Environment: real
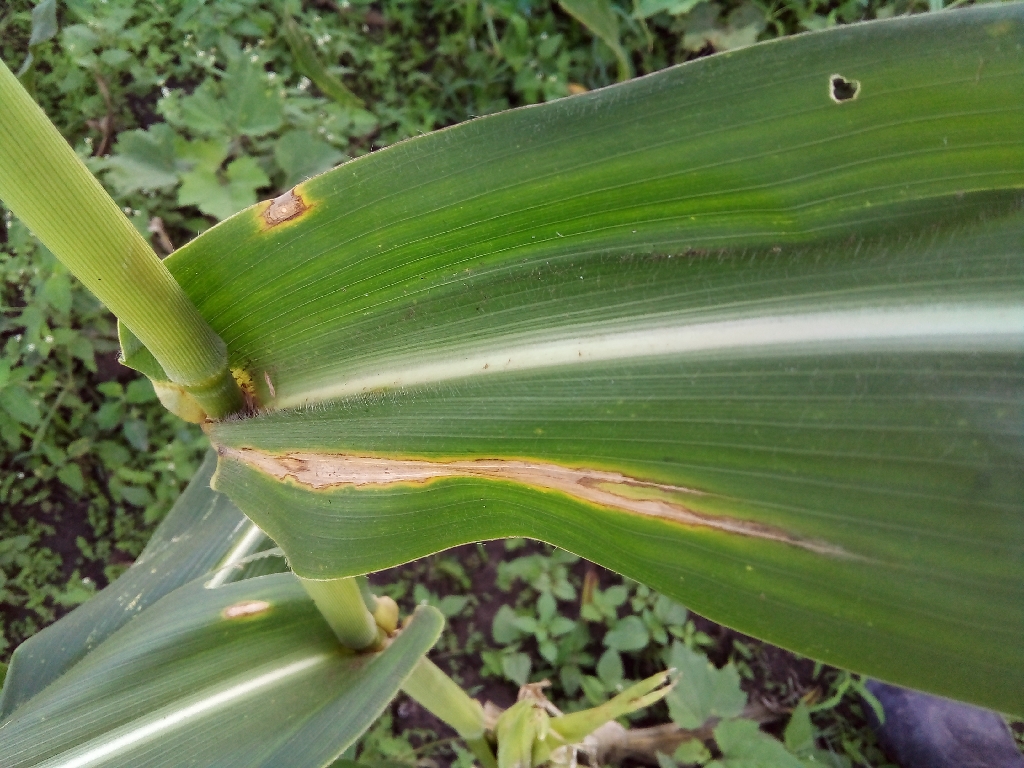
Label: northern_corn_leaf_blight